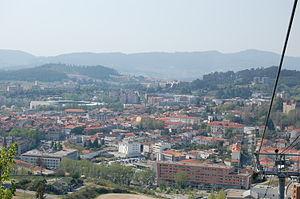
Le Portugal, en forme longue la République portugaise, en portugais : República Portuguesa, est un pays d'Europe du Sud, membre de l'Union européenne, situé dans l'Ouest de la péninsule Ibérique. Délimité au nord et à l'est par l'Espagne puis au sud et à l'ouest par l'océan Atlantique, il est le pays le plus occidental de l'Europe continentale. Il comprend également les archipels des Açores et de Madère, deux régions autonomes situées dans le nord de l'océan Atlantique, pour une superficie totale de 92 090 km². Membre fondateur de l'OTAN, le Portugal est étroitement lié politiquement et militairement avec l'ensemble des autres pays occidentaux. Il est également membre de l’OCDE, de l'ONU, du conseil de l'Europe et de l’espace Schengen et est l'un des pays fondateurs de la zone euro. Le Portugal entretient en outre d'importantes relations avec l'Espagne et la France, l'Allemagne, le Royaume-Uni et l'Italie, qui sont ses cinq plus importants partenaires commerciaux.